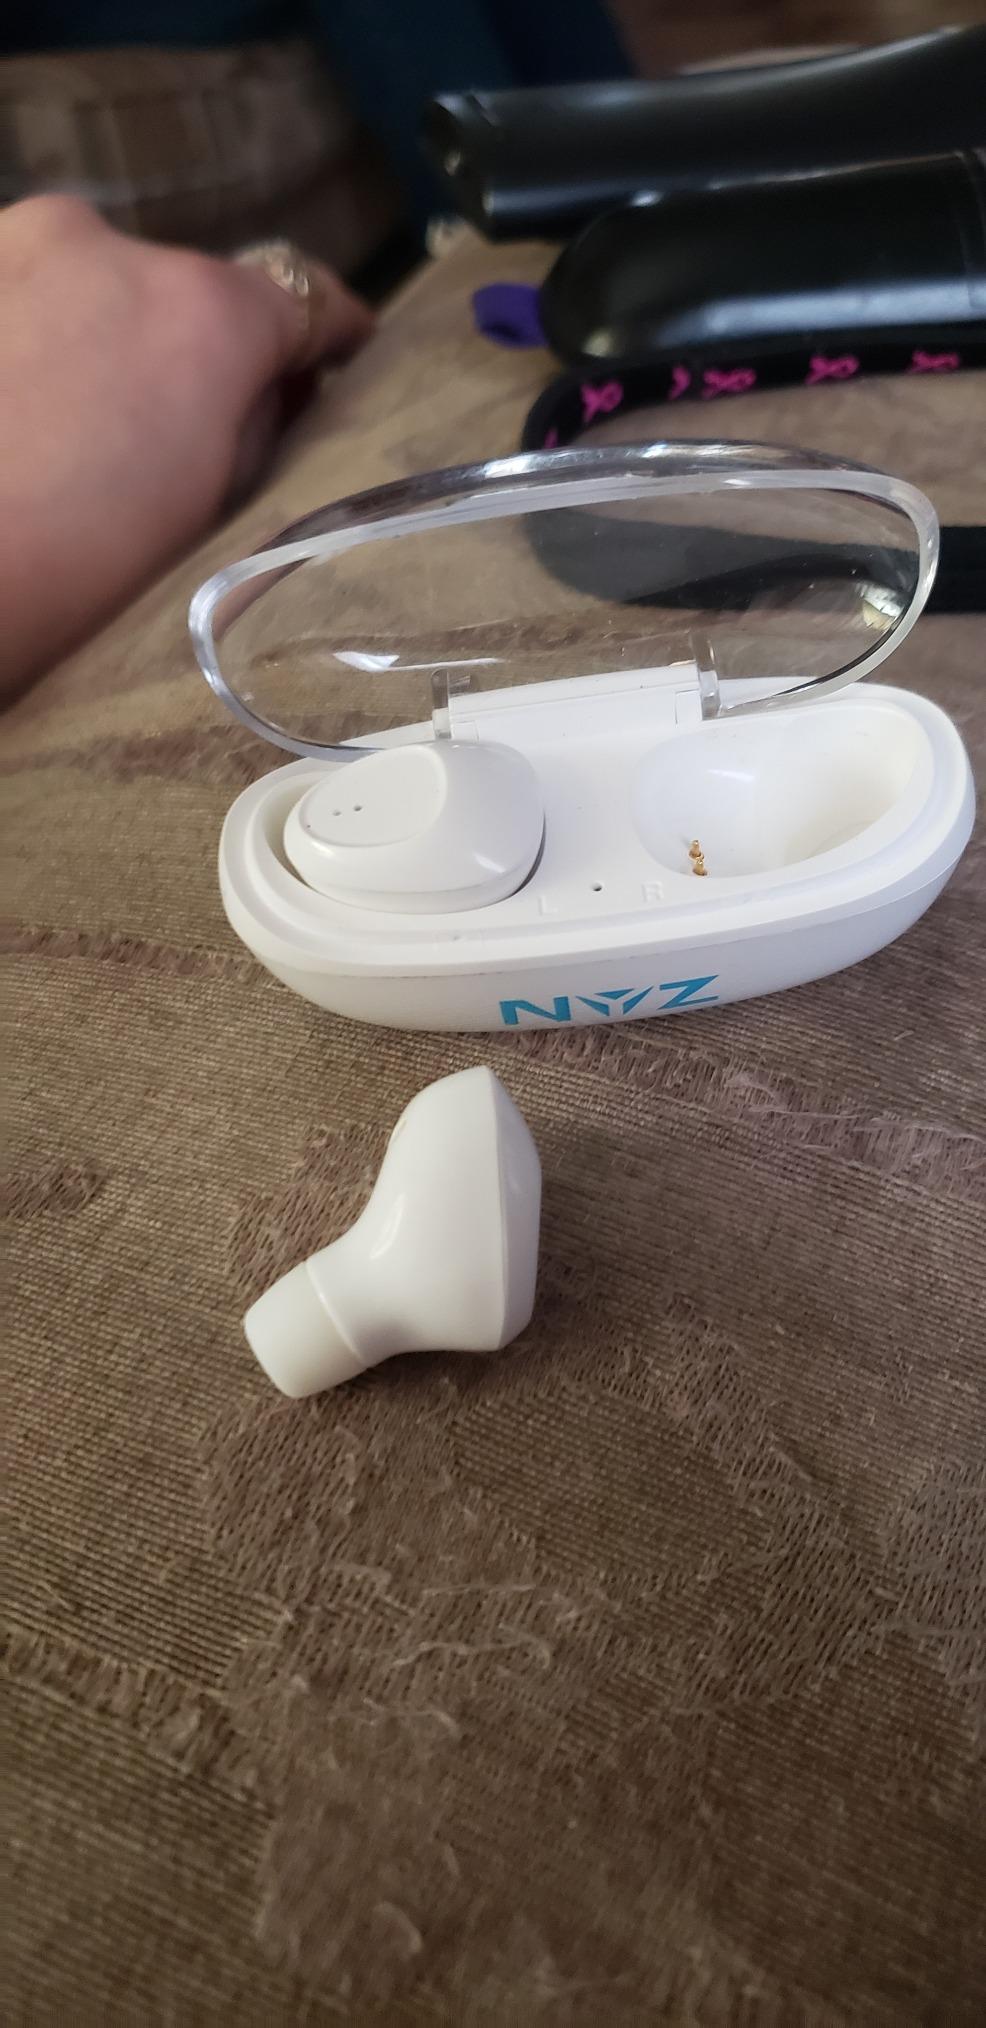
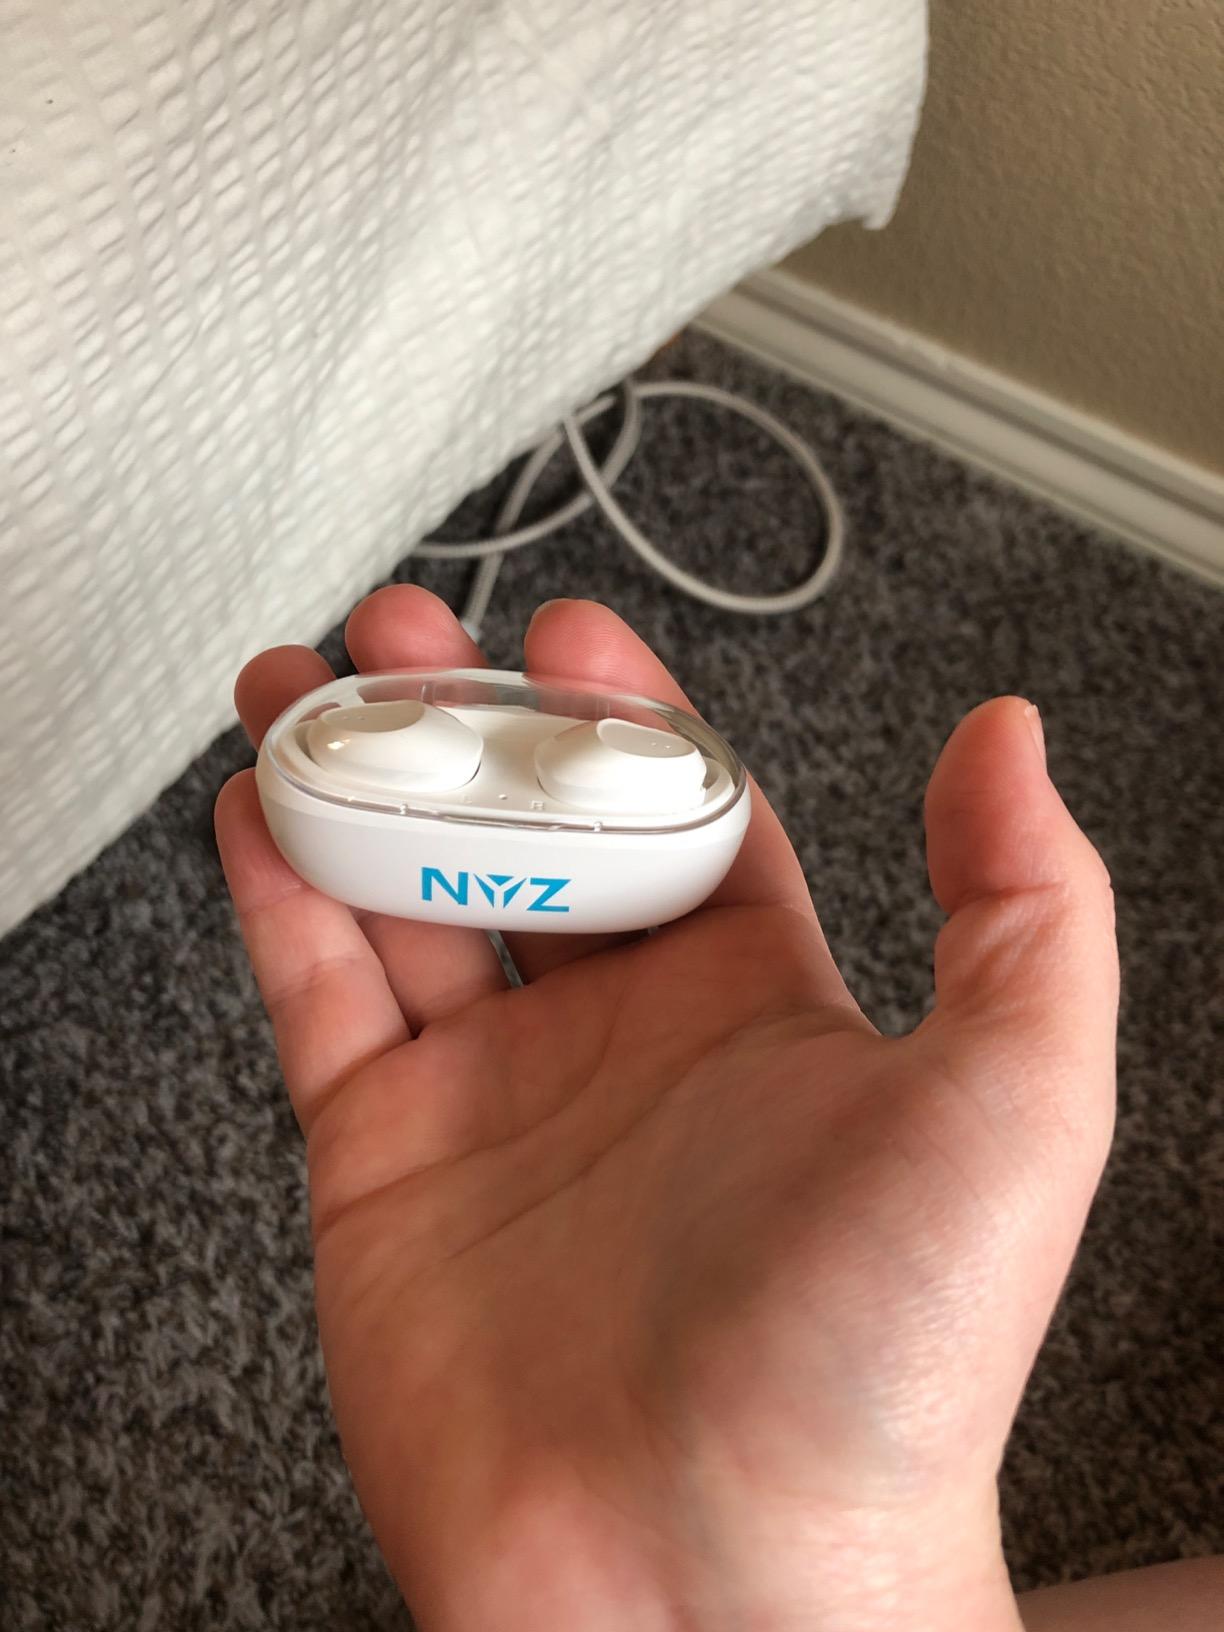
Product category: earbuds
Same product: yes